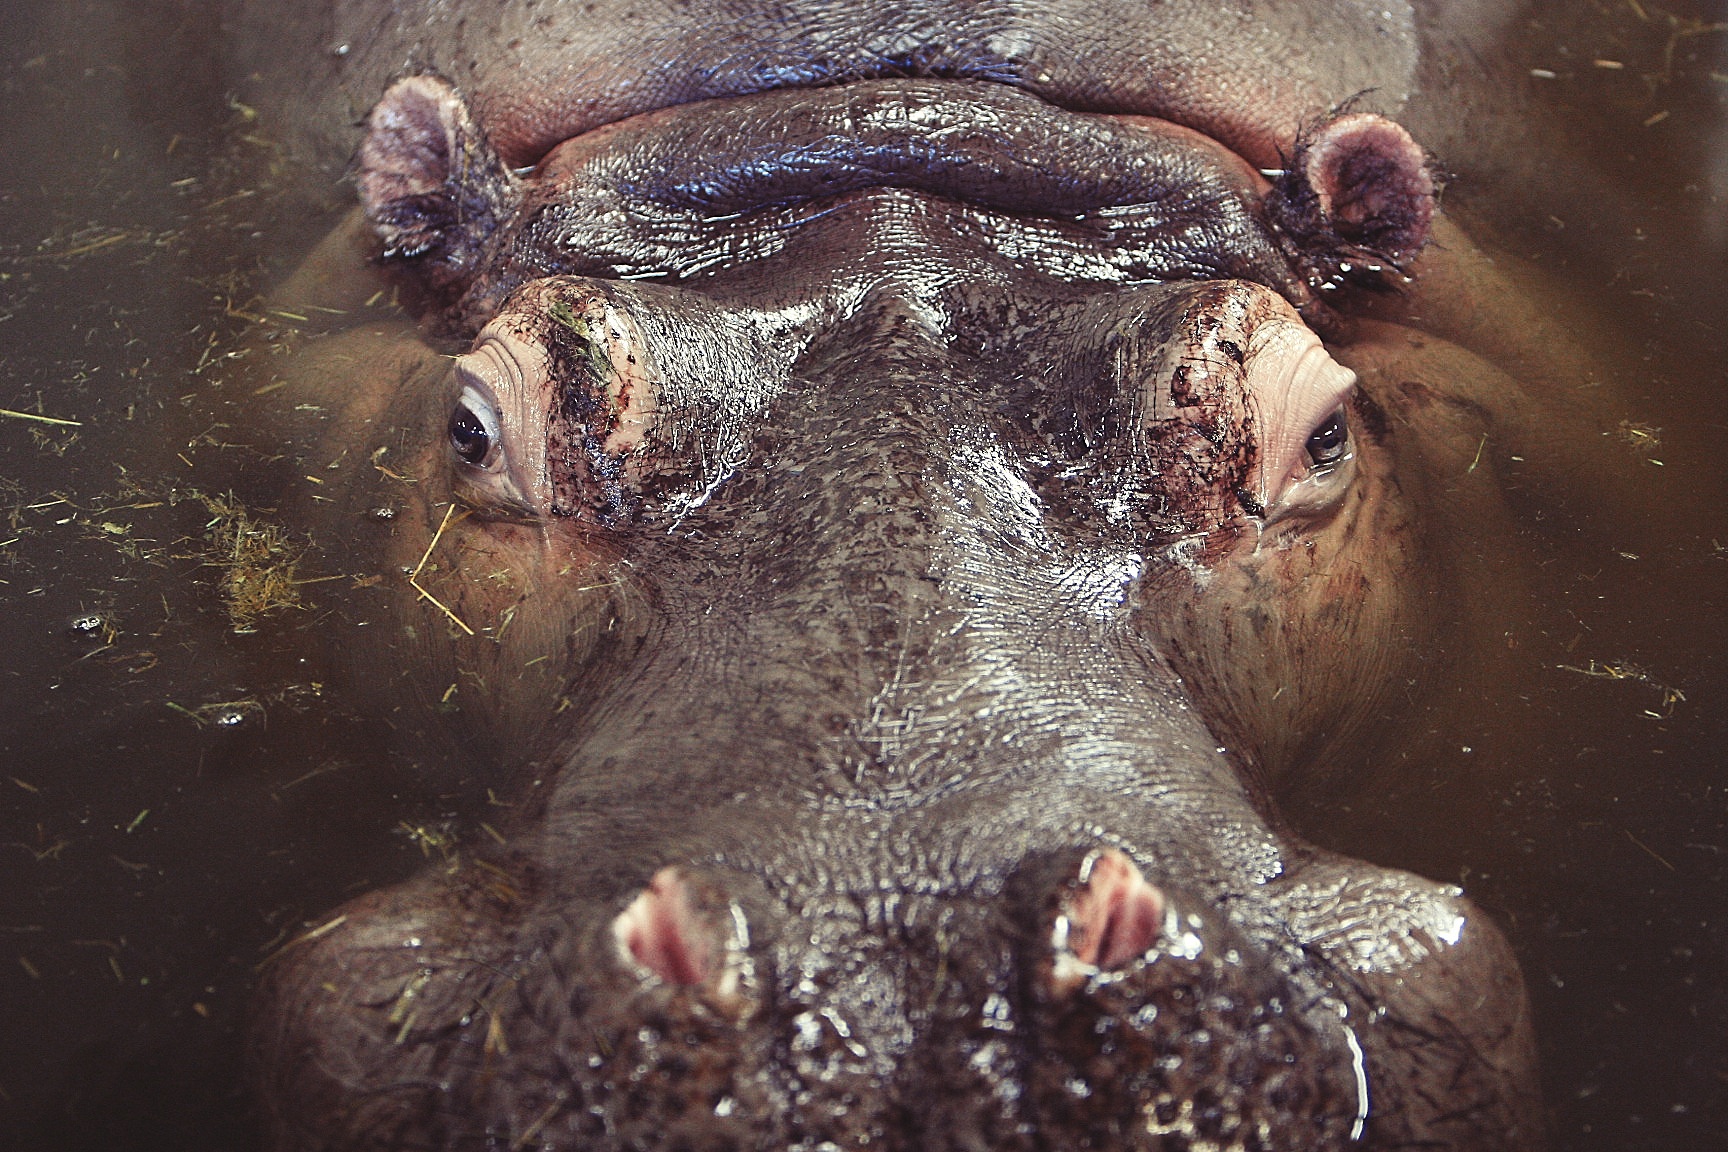
water, animal, pond, wildlife, jungle, mud, africa, fauna, primate, head, submerged, safari, hippopotamus, hippo